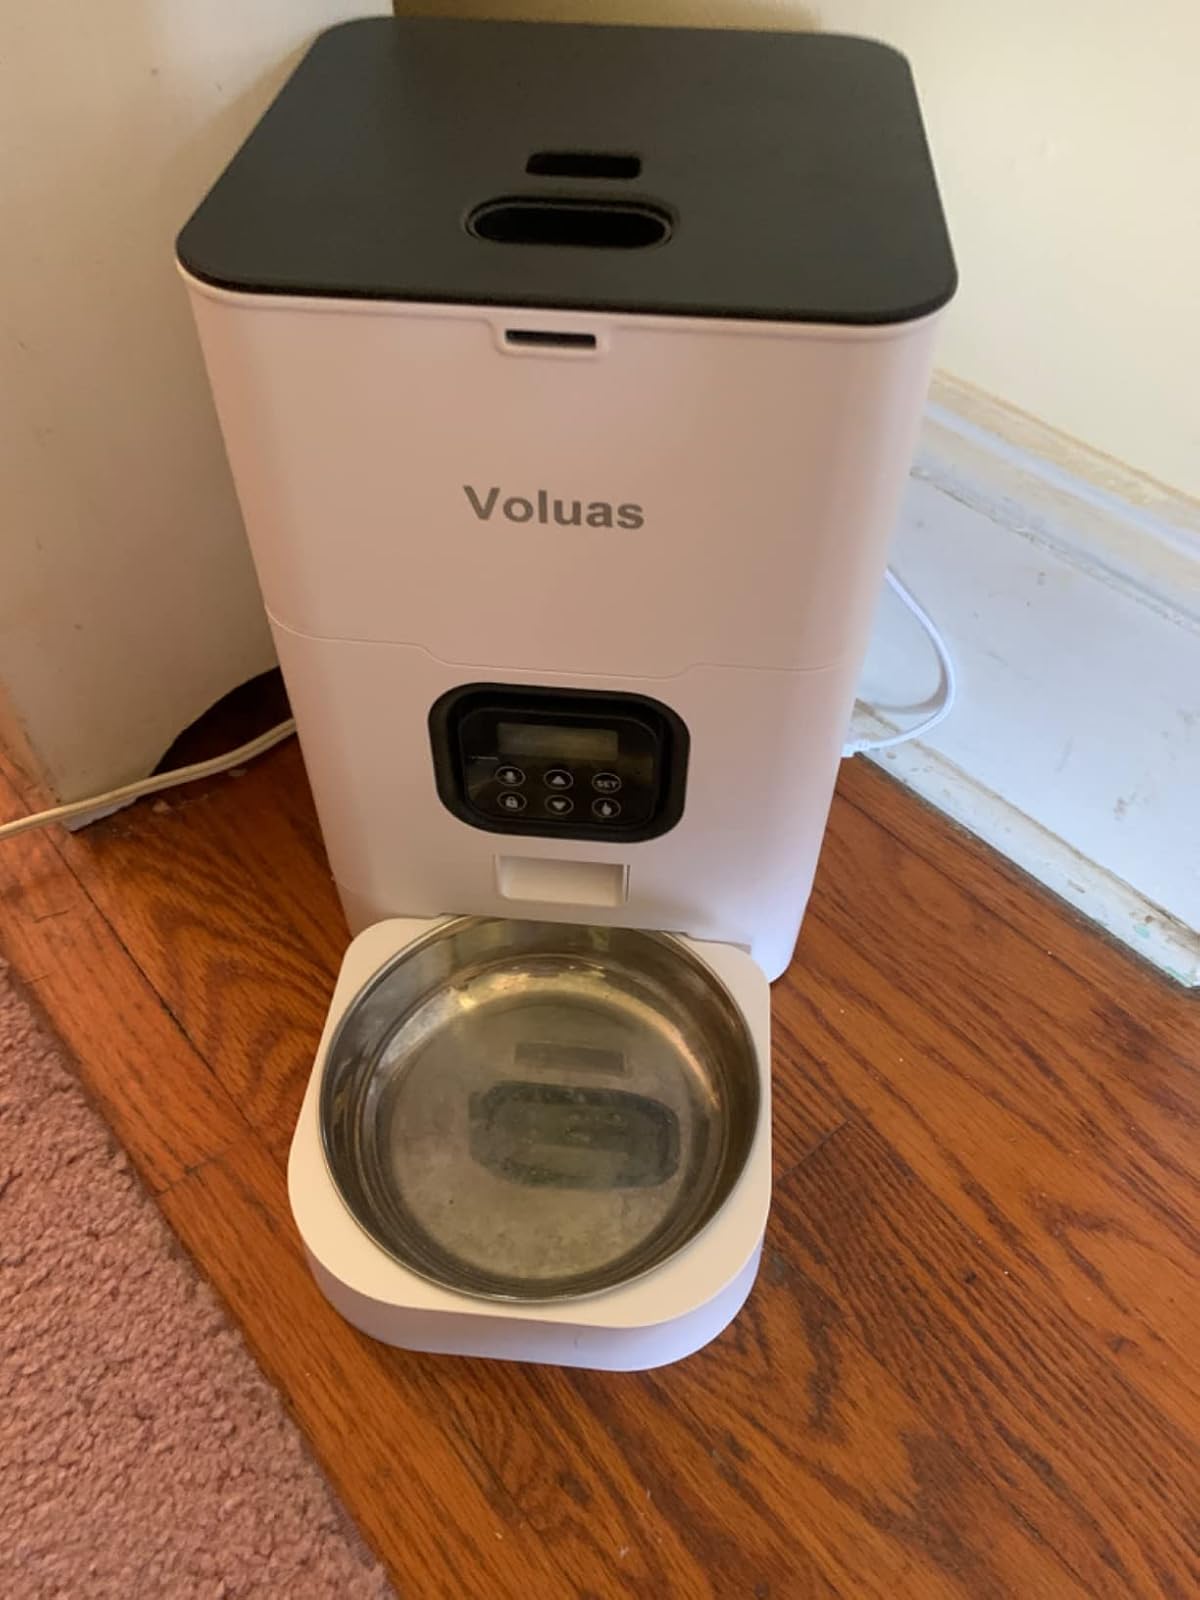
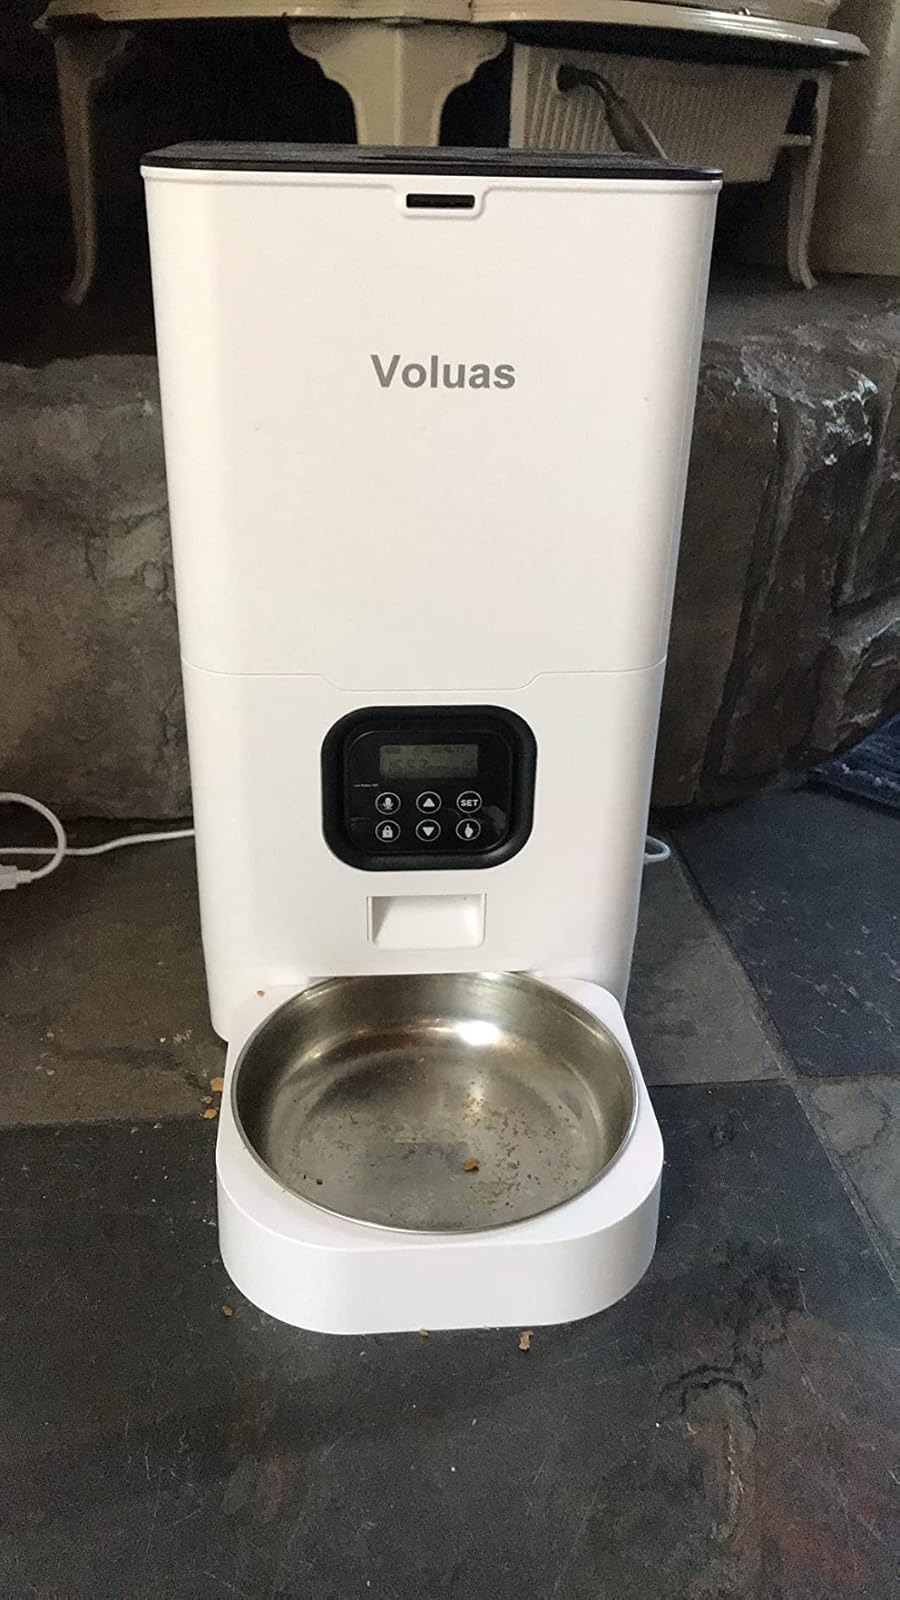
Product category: items_feeder
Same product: yes